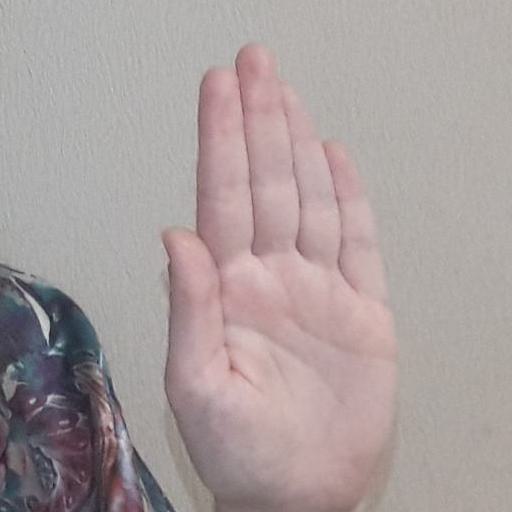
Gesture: stop